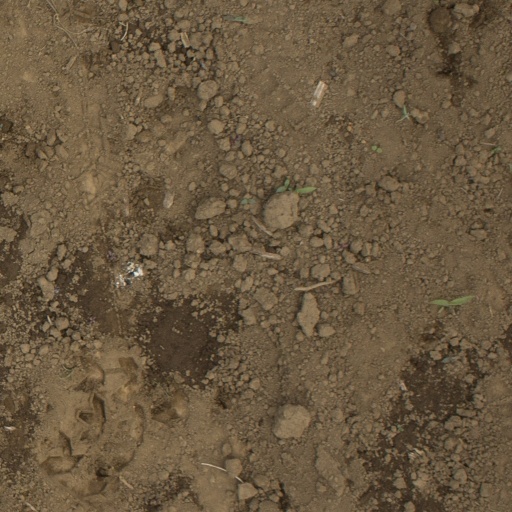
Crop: Jerusalem artichoke